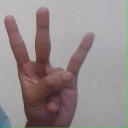
अक्षर: क्ष